History of Europe

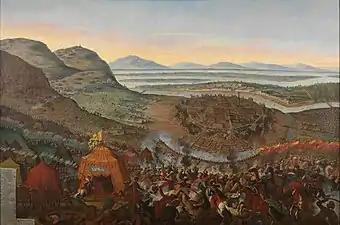
The defeat of the Ottoman Turks at the Battle of Vienna in 1683 marked the historic end of Ottoman expansion into Europe.

The "absolute" rule of powerful monarchs such as Louis XIV (ruled France 1643–1715), Peter the Great (ruled Russia 1682–1725), Maria Theresa (ruled Habsburg lands 1740–1780) and Frederick the Great (ruled Prussia 1740–86), produced powerful centralized states, with strong armies and powerful bureaucracies, all under the control of the king.